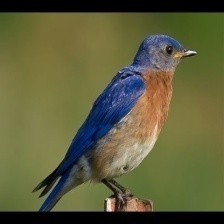
Species: EASTERN BLUEBIRD
Scientific name: SIALIA SIALIS